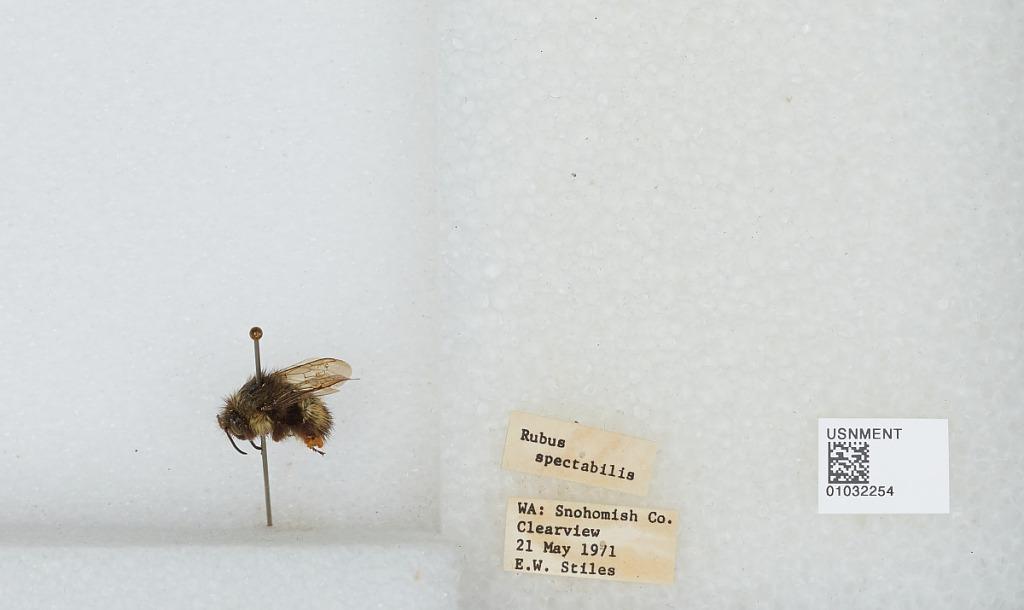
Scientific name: Bombus (Pyrobombus) sitkensis Nylander
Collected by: E. Stiles
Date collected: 1971-5-21
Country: United States
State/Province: Washington
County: Snohomish
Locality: Clearview
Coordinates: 47.8292, -122.145